Eastern Frontal Fault System

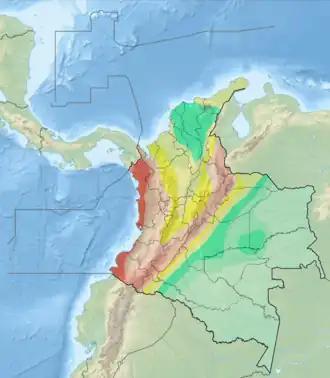
Seismic risk map of Colombia showing the Andean Eastern Frontal Fault System in light red along the yellow strip in the low-lying area to the east

The Eastern Frontal Fault System is a megaregional system of oblique and thrust faults cross-cutting Colombia from Ecuador in the south to Venezuela in the north. The system from south to north covers ten out of 32 departments of Colombia; Nariño, Putumayo, Cauca, Huila, Caquetá, Cundinamarca, Meta, Boyacá, Casanare and Arauca. The Eastern Frontal Fault System underlies and affects the capitals of Putumayo, Mocoa, Caquetá, Florencia, Meta, Villavicencio and Casanare, Yopal. The fault system has a total length of with a cumulative length of the faults of and runs along an average northeast to southwest strike of 042.1 ± 19 bordering and crossing the Eastern Ranges of the Colombian Andes. The fault system forms the boundary between the North Andes microplate and the South American Plate.